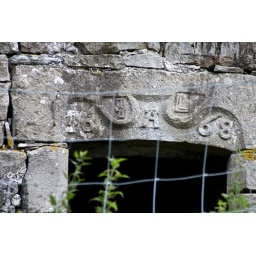
A field barn on the way between Deepdale and Beckermonds had this stone lintel above its doorway